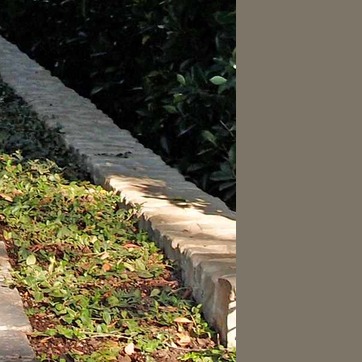
Material: stone